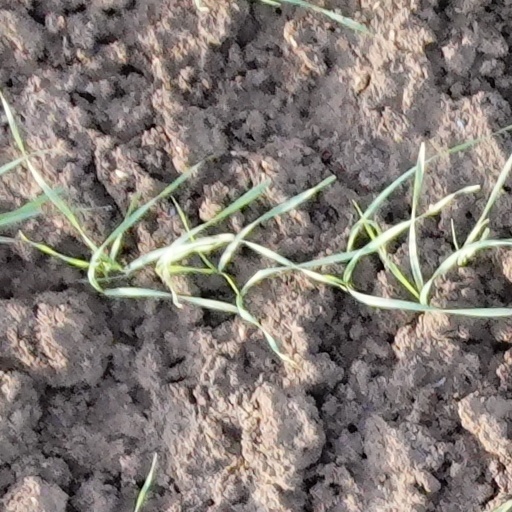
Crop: wheat